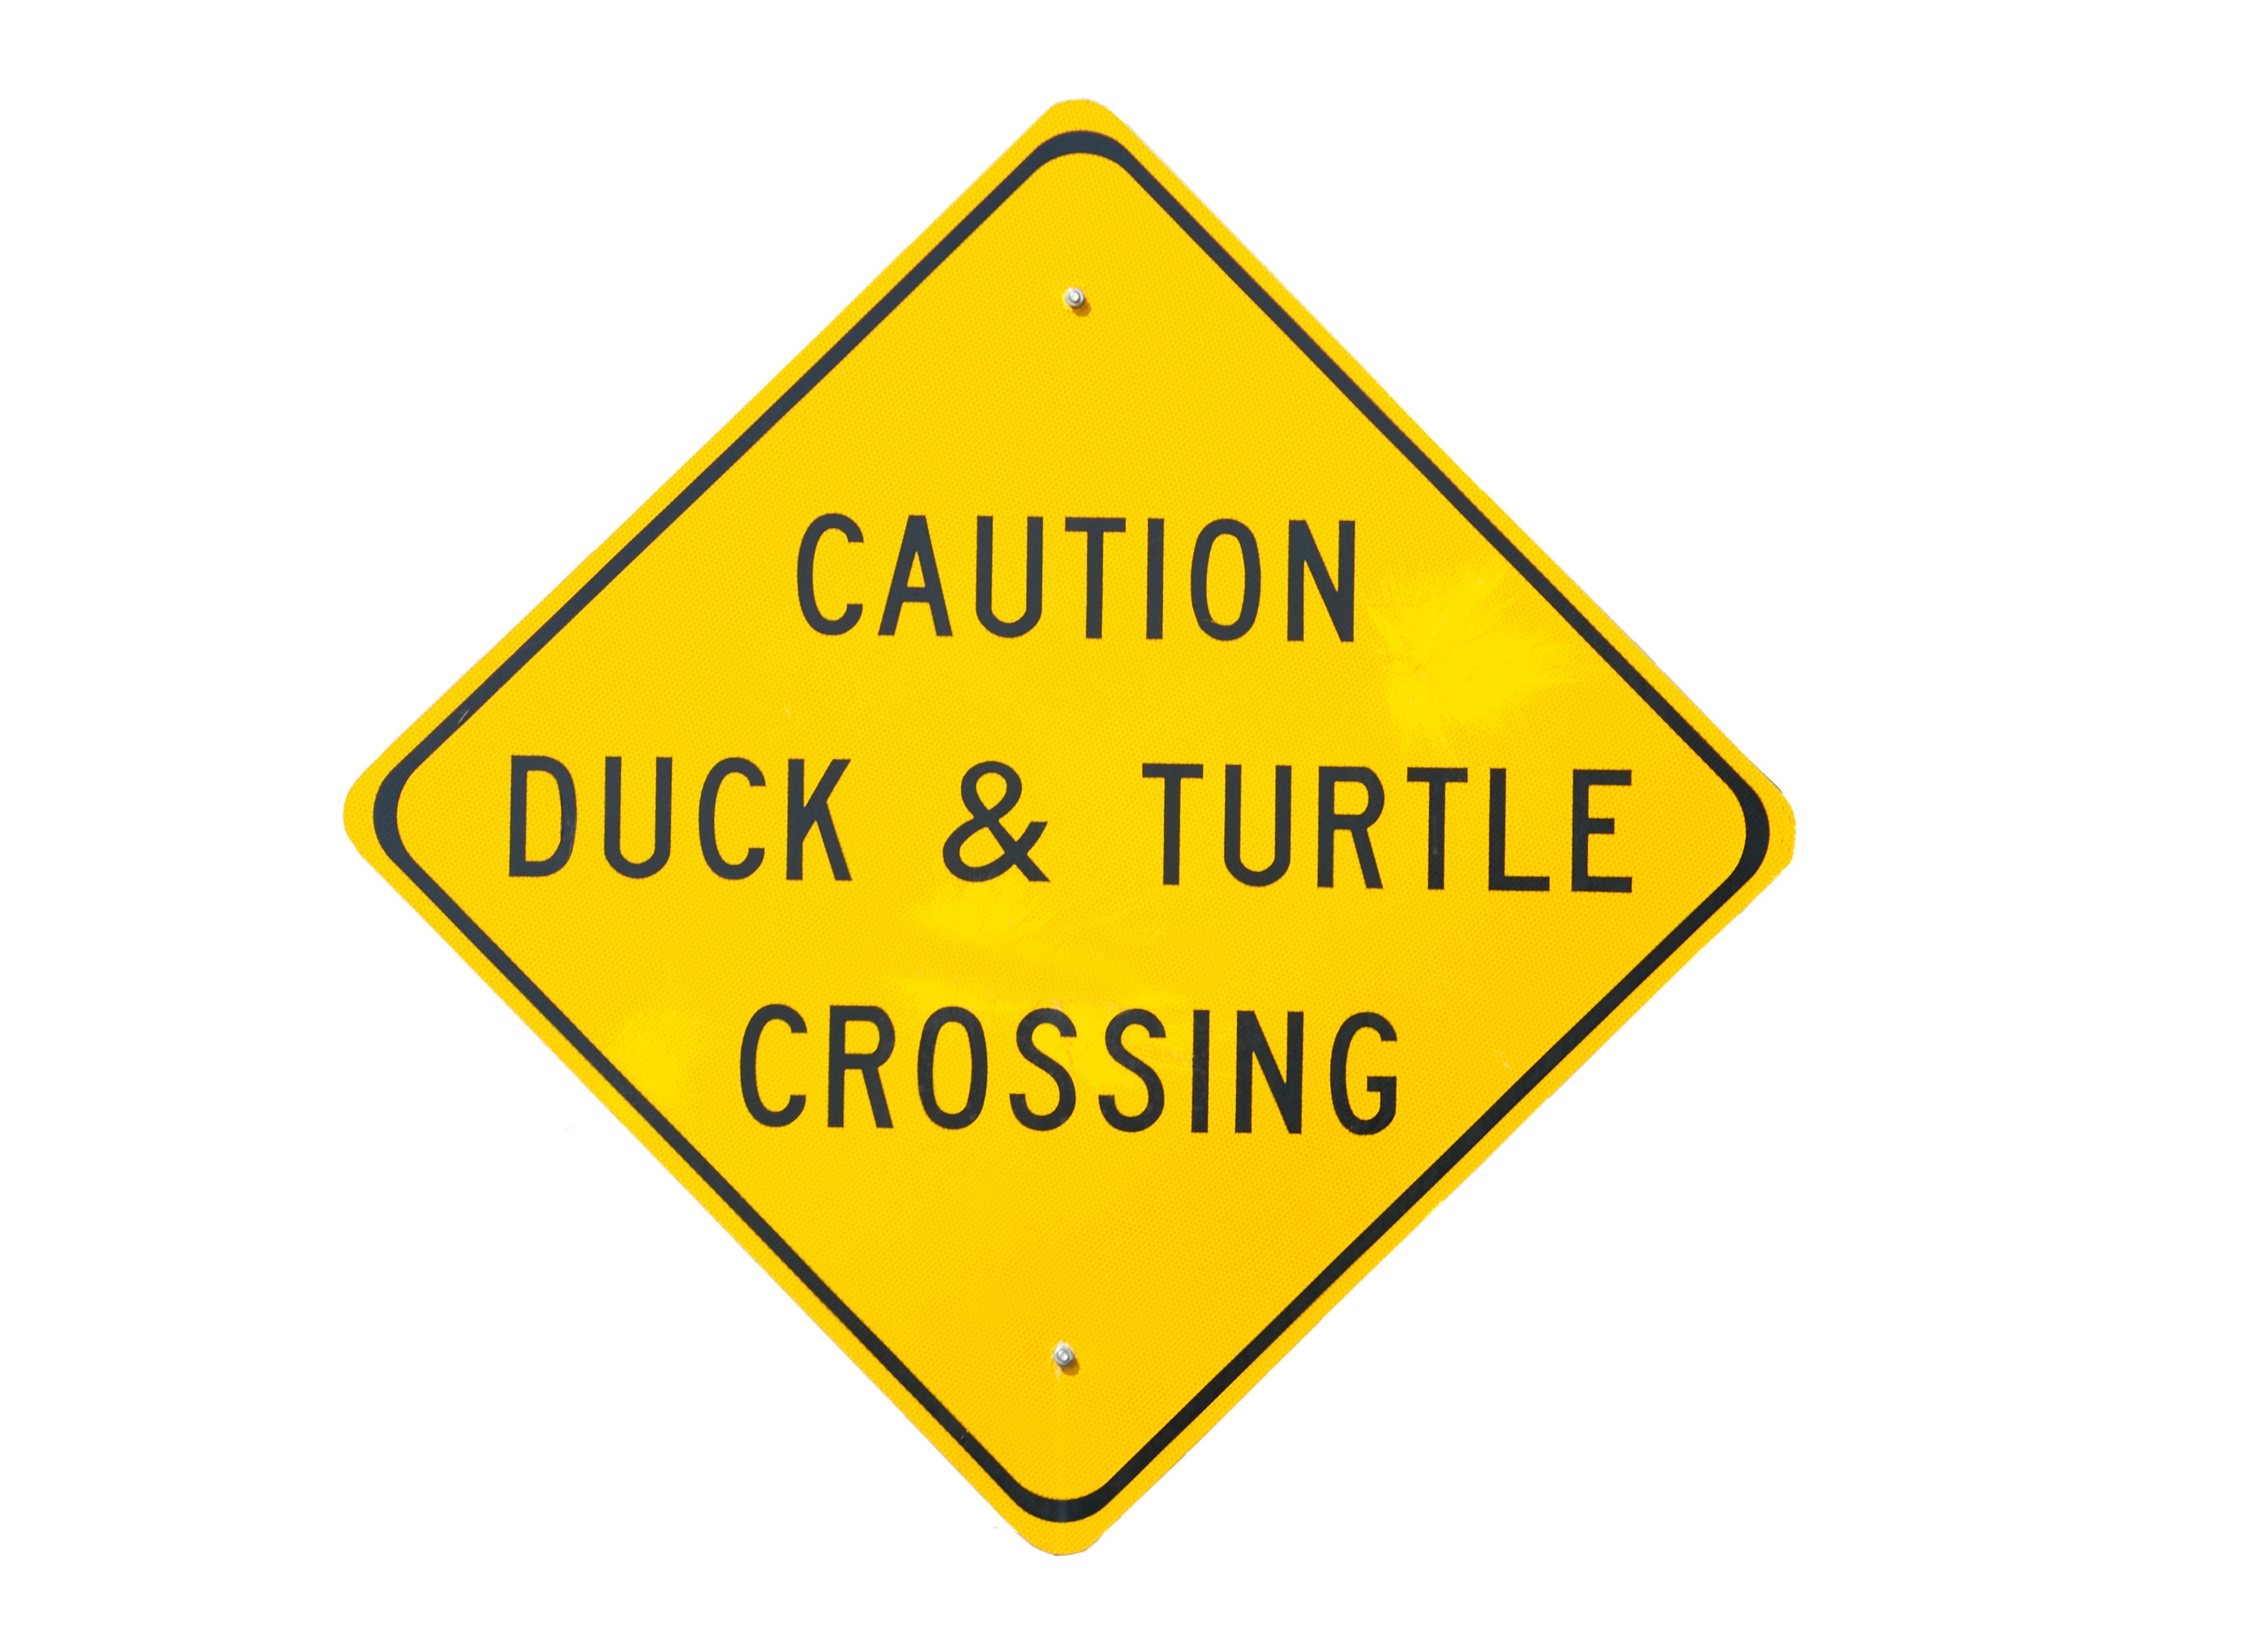
road, traffic, animal, isolated, transportation, line, roadsign, vehicle, symbol, metal, yellow, signage, brand, font, background, triangle, hazard, roadside, safety, caution, warning, icon, shape, beware, attention, alert, traffic sign, duck and turtle, crossing sign